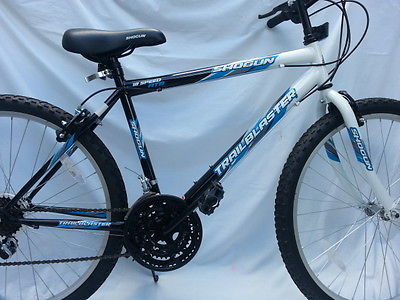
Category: bicycle